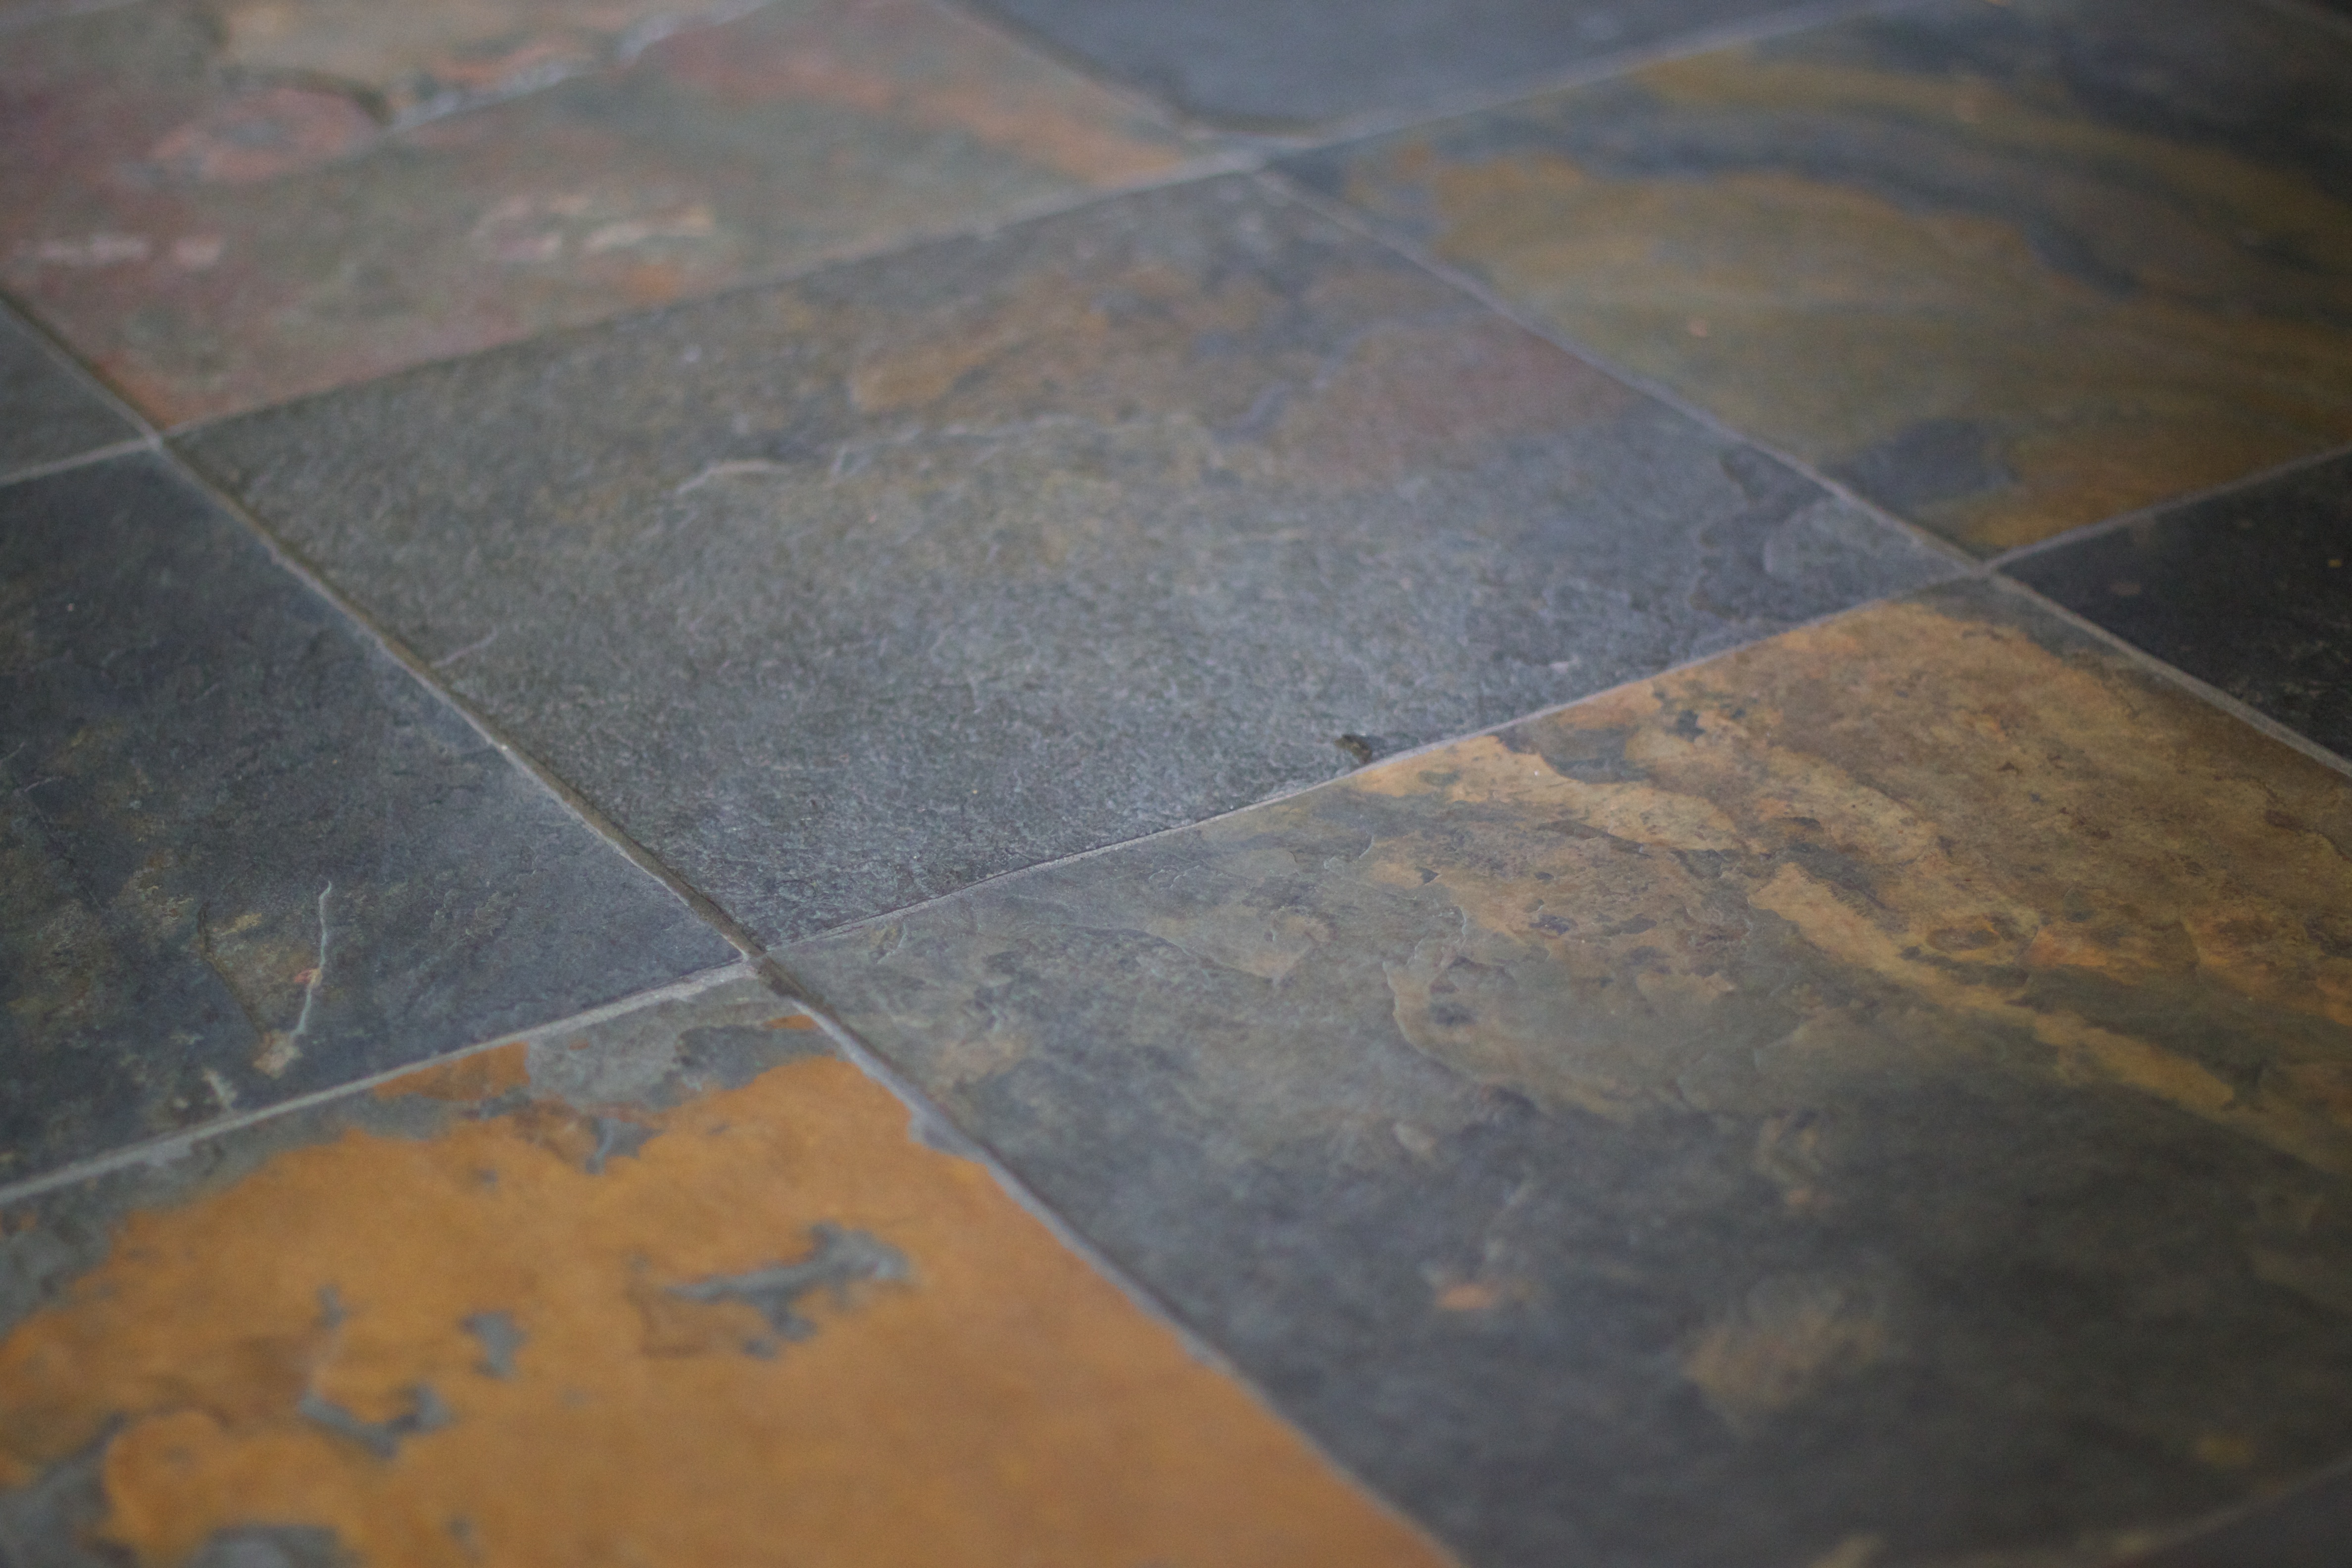
wood, floor, tile, material, hardwood, flooring, wood flooring, road surface, laminate flooring